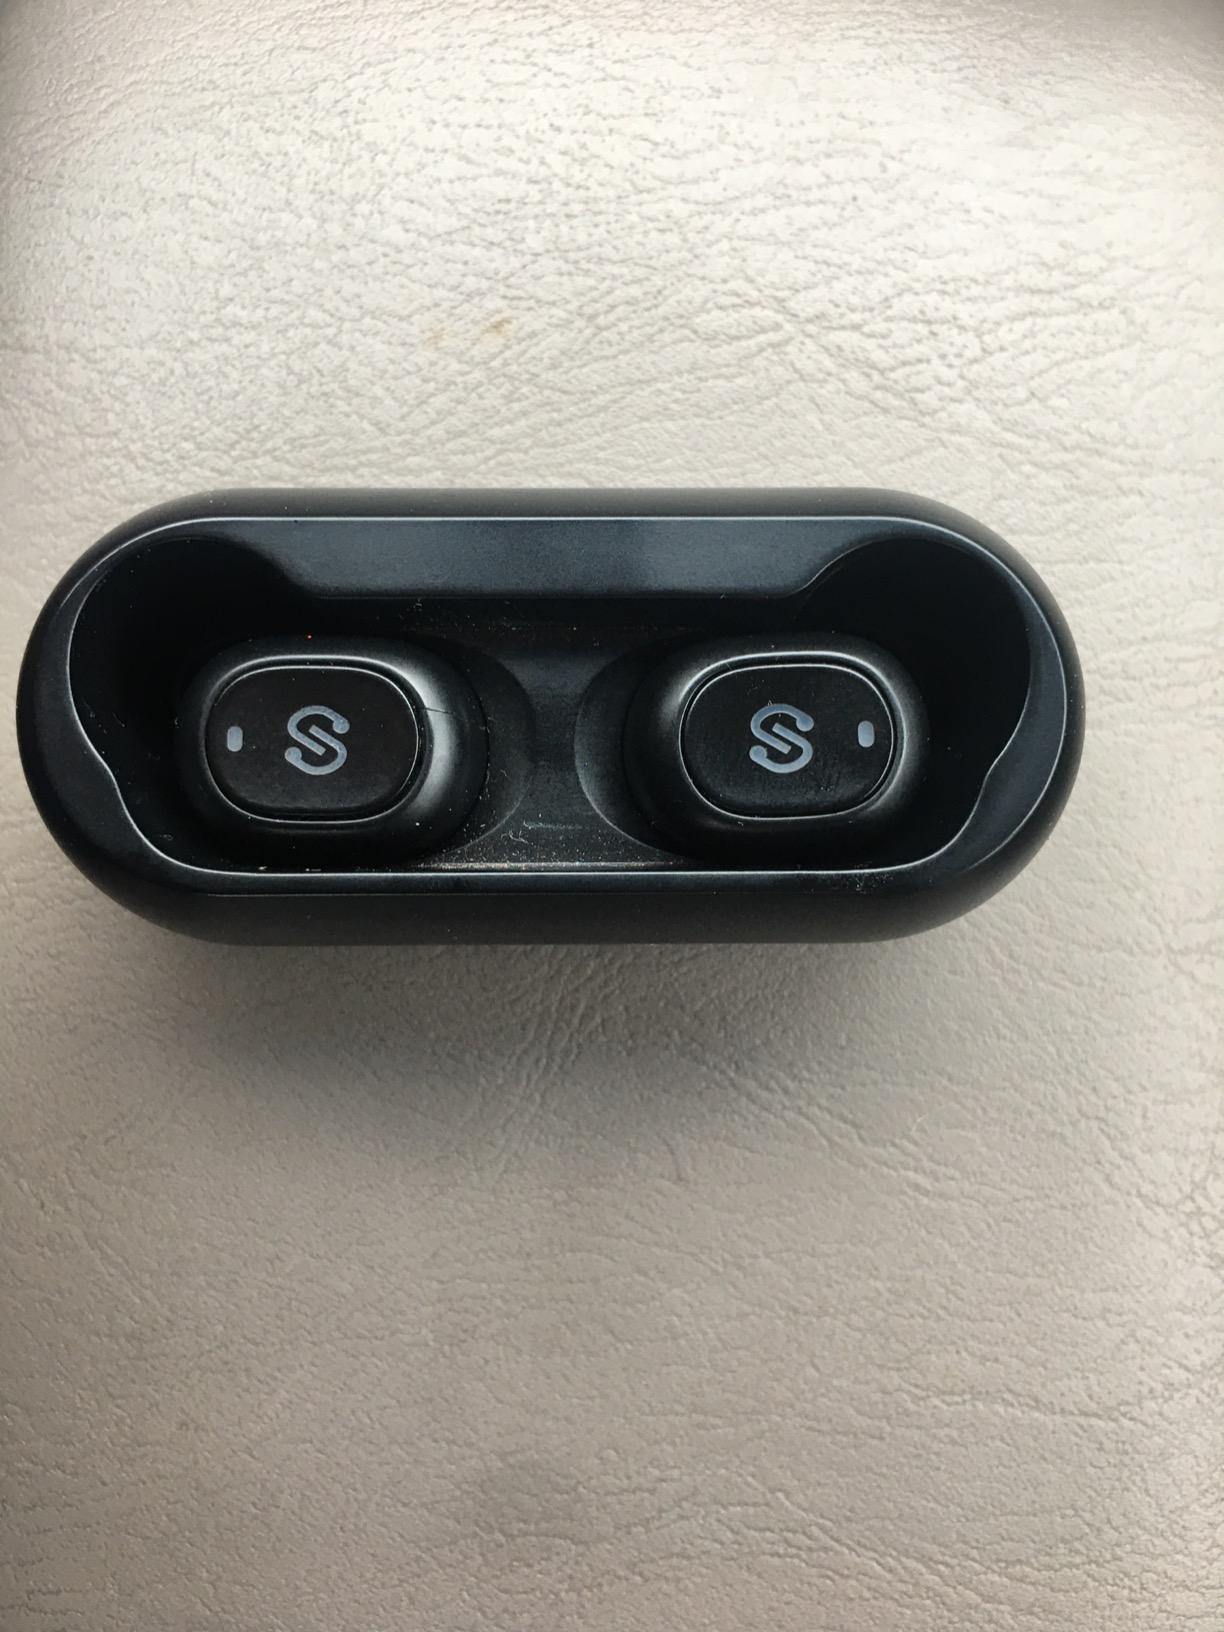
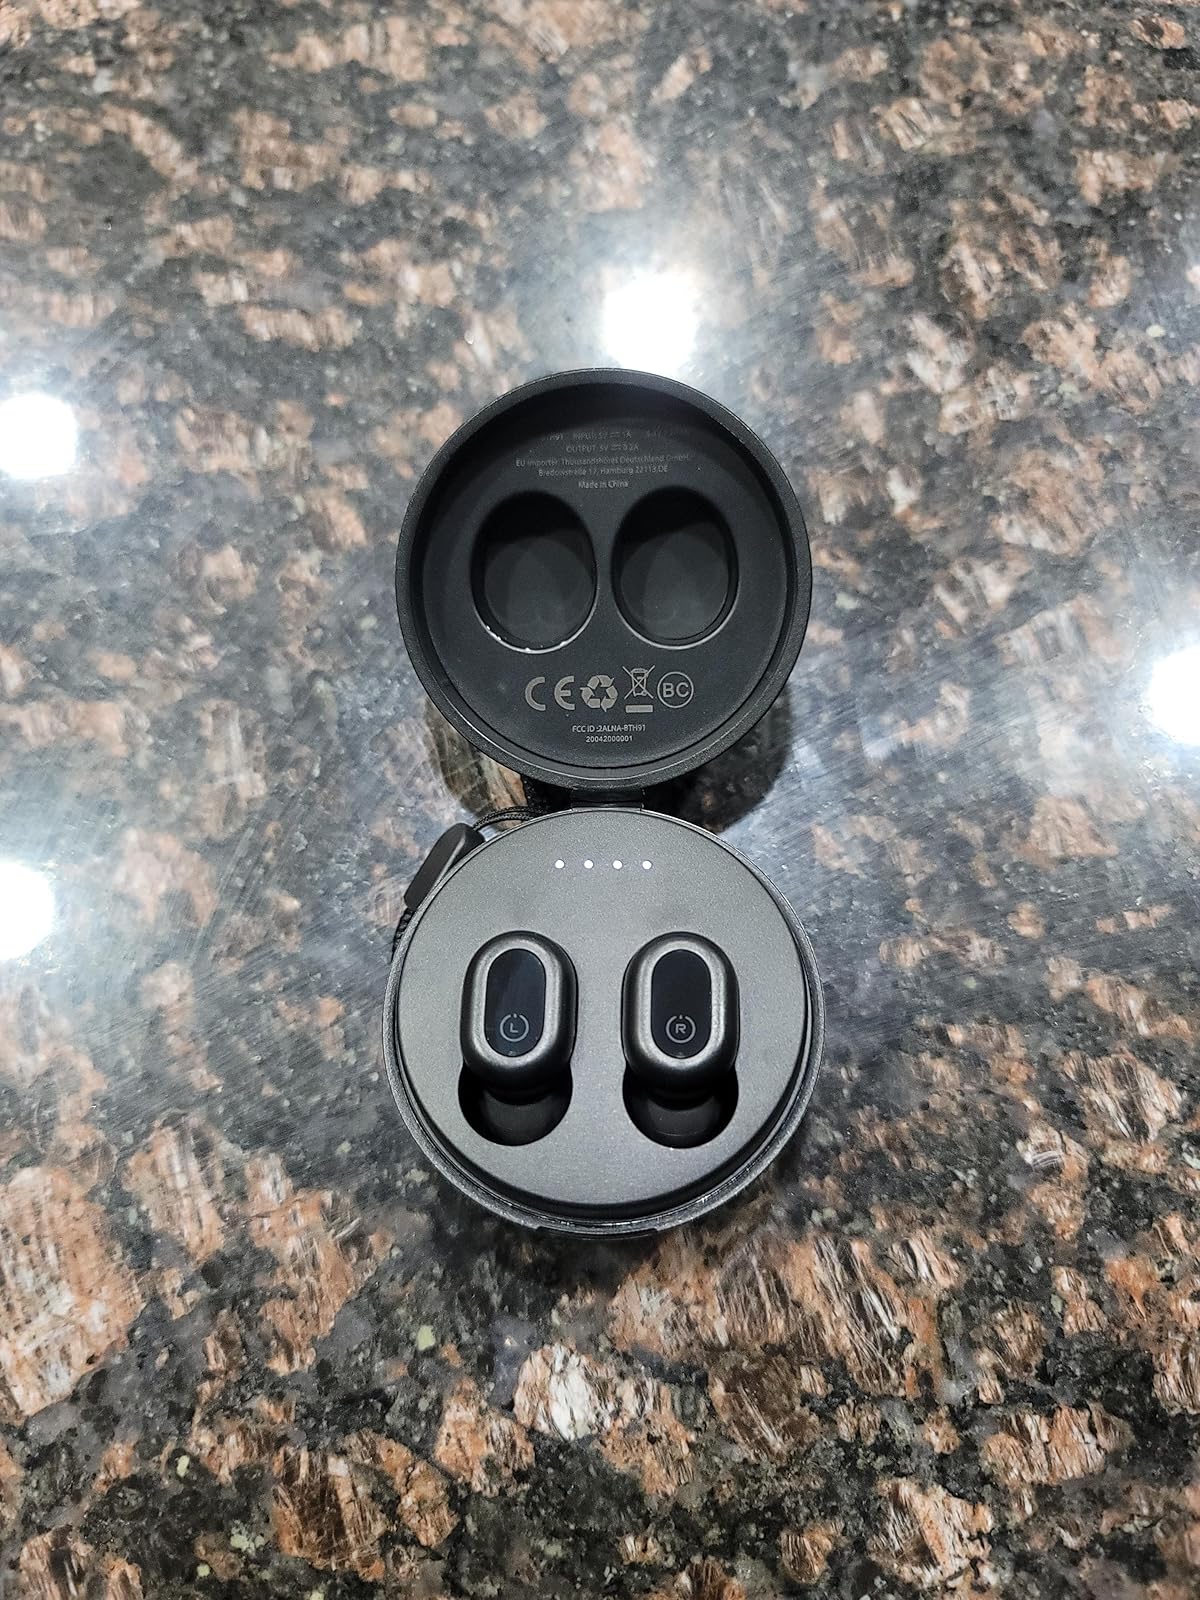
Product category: earbuds
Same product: no